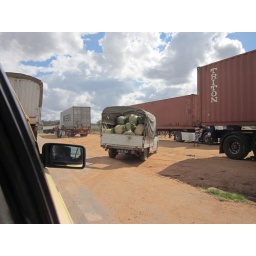
376 Rest stop so we could check the water in the car